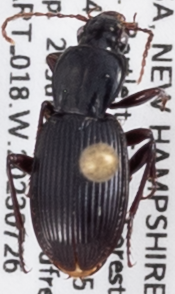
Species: Pterostichus tristis
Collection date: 2023-07-26
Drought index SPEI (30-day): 2.09
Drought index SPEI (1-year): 1.28
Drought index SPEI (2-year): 0.39